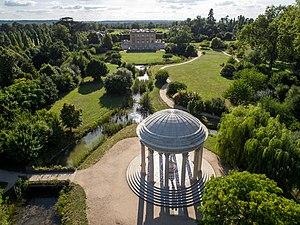
Vue aérienne du Temple de l'Amour, dans les jardins du Petit Trianon, domaine de Versailles en France